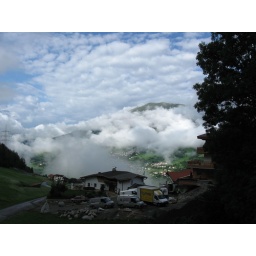
View from our guesthouse balcony - the clouds rolled in and rained on us much of the day.